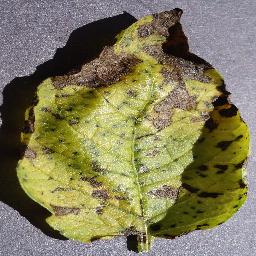
Label: Potato___Early_blight